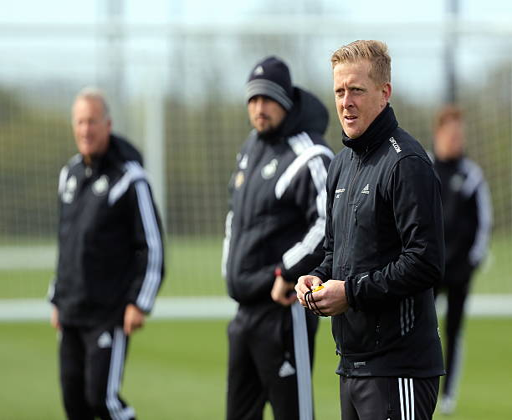
football player observes his players during the training session .